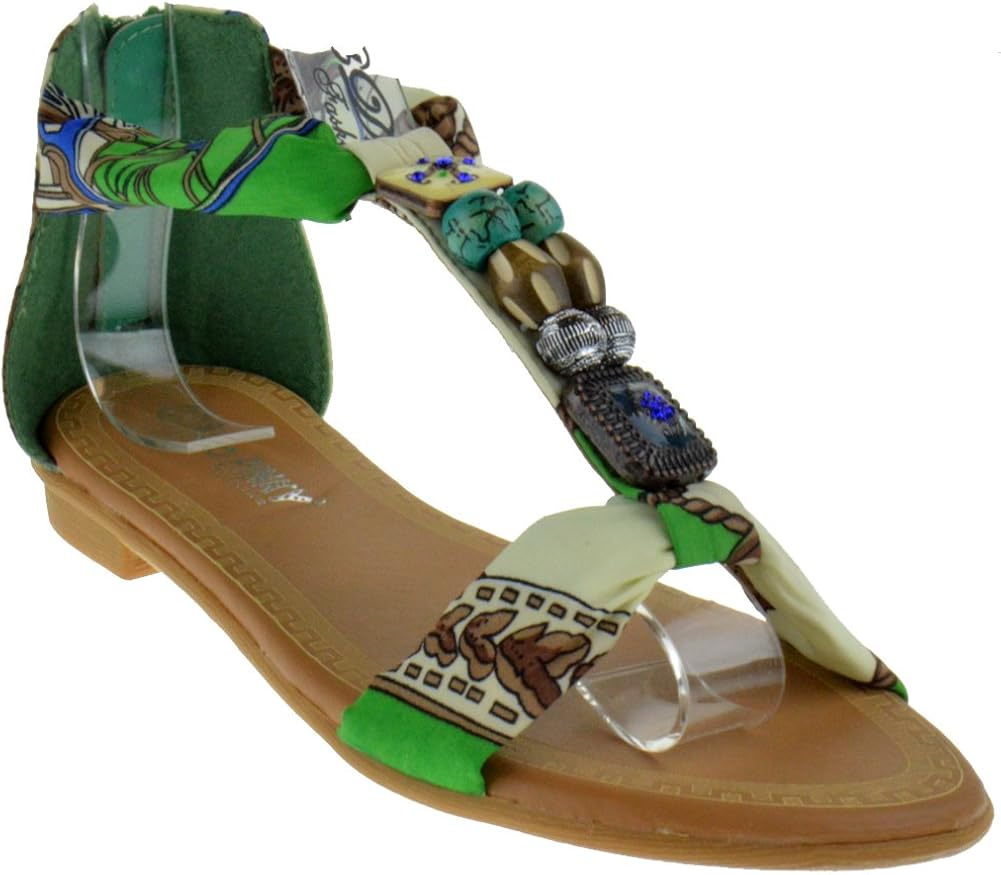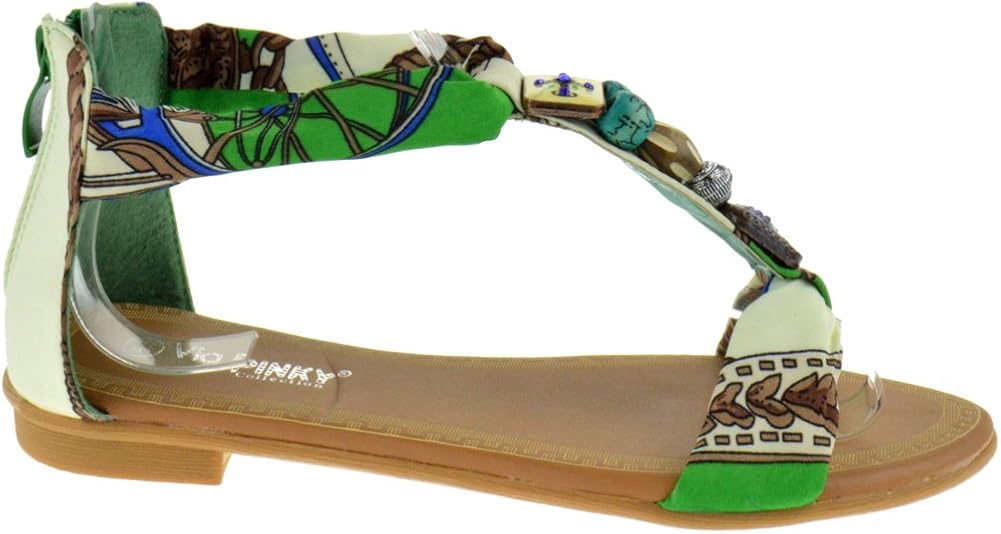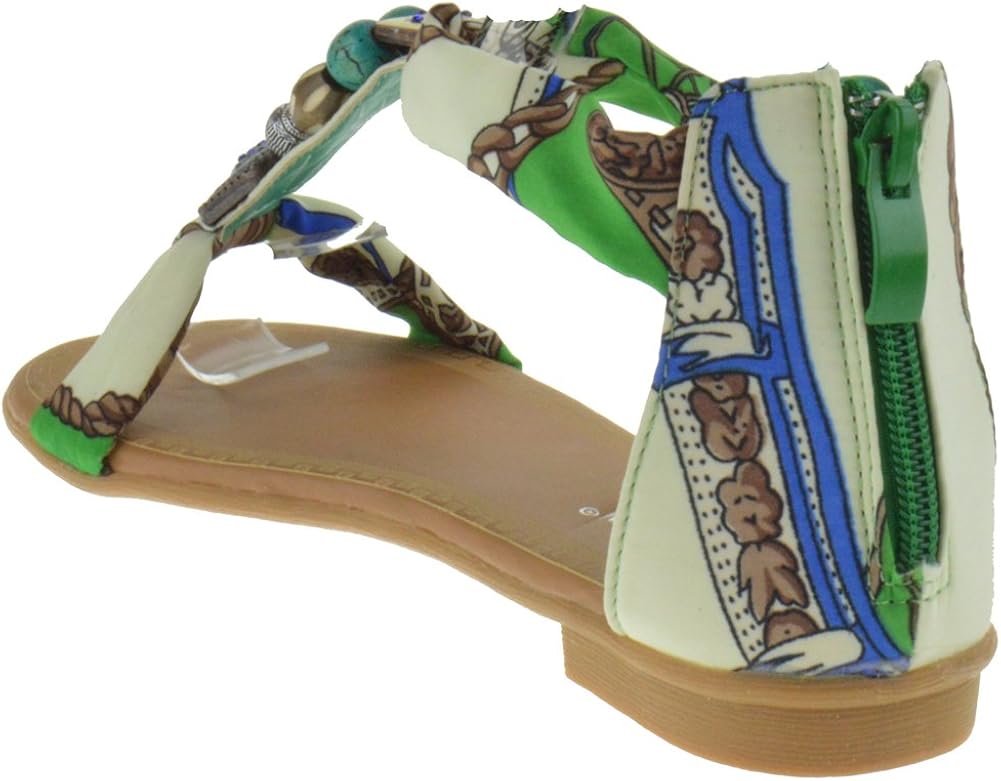
Pinky Gigi 92 Gladiator Tribal Decorated Flat Sandals
Category: AMAZON FASHION
Spice up your summer look with these trendy gladiator inspired flat sandals. Features a beautiful beaded detail at vamp, tribal print upper, strappy design, padded insole, and rear zipper closure for easy on/of
Features: 100% Synthetic | Material: Synthetic | Cushioed Footbed | Gladiator Style | Front Floral Design | Rear Zipper